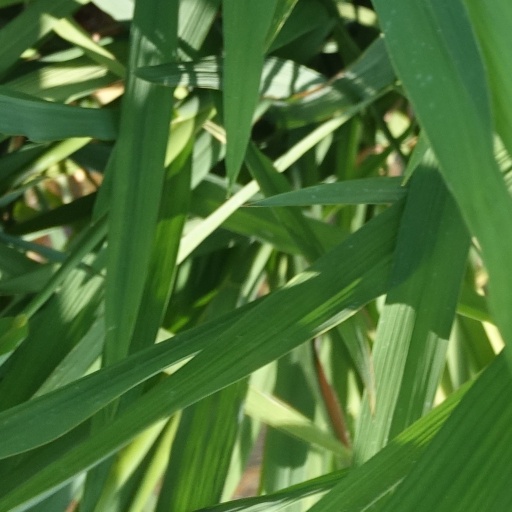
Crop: rice